Kado Station

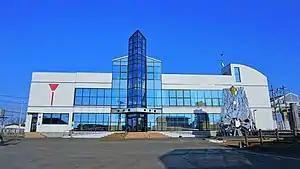
Kado Station (3 March 2019)

is a railway station in the town of Mitane, Yamamoto District, Akita Prefecture, Japan, operated by East Japan Railway Company (JR East).